Metal Gear Solid V: Ground Zeroes

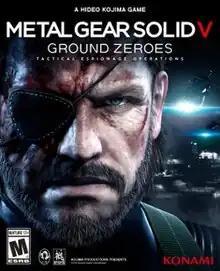
North American box art

Metal Gear Solid V: Ground Zeroes is a 2014 action-adventure stealth game developed and published by Konami. It is the eighth game in the "Metal Gear" series directed, written and designed by Hideo Kojima, and serves as a prologue to "", released the following year after Ground Zeroes. Set in 1975, a few months after the events of "", the story follows Snake as he infiltrates an American black site in Cuba called Camp Omega, attempting to rescue Cipher agent Paz Ortega Andrade and former Sandinista child soldier Ricardo "Chico" Valenciano Libre.